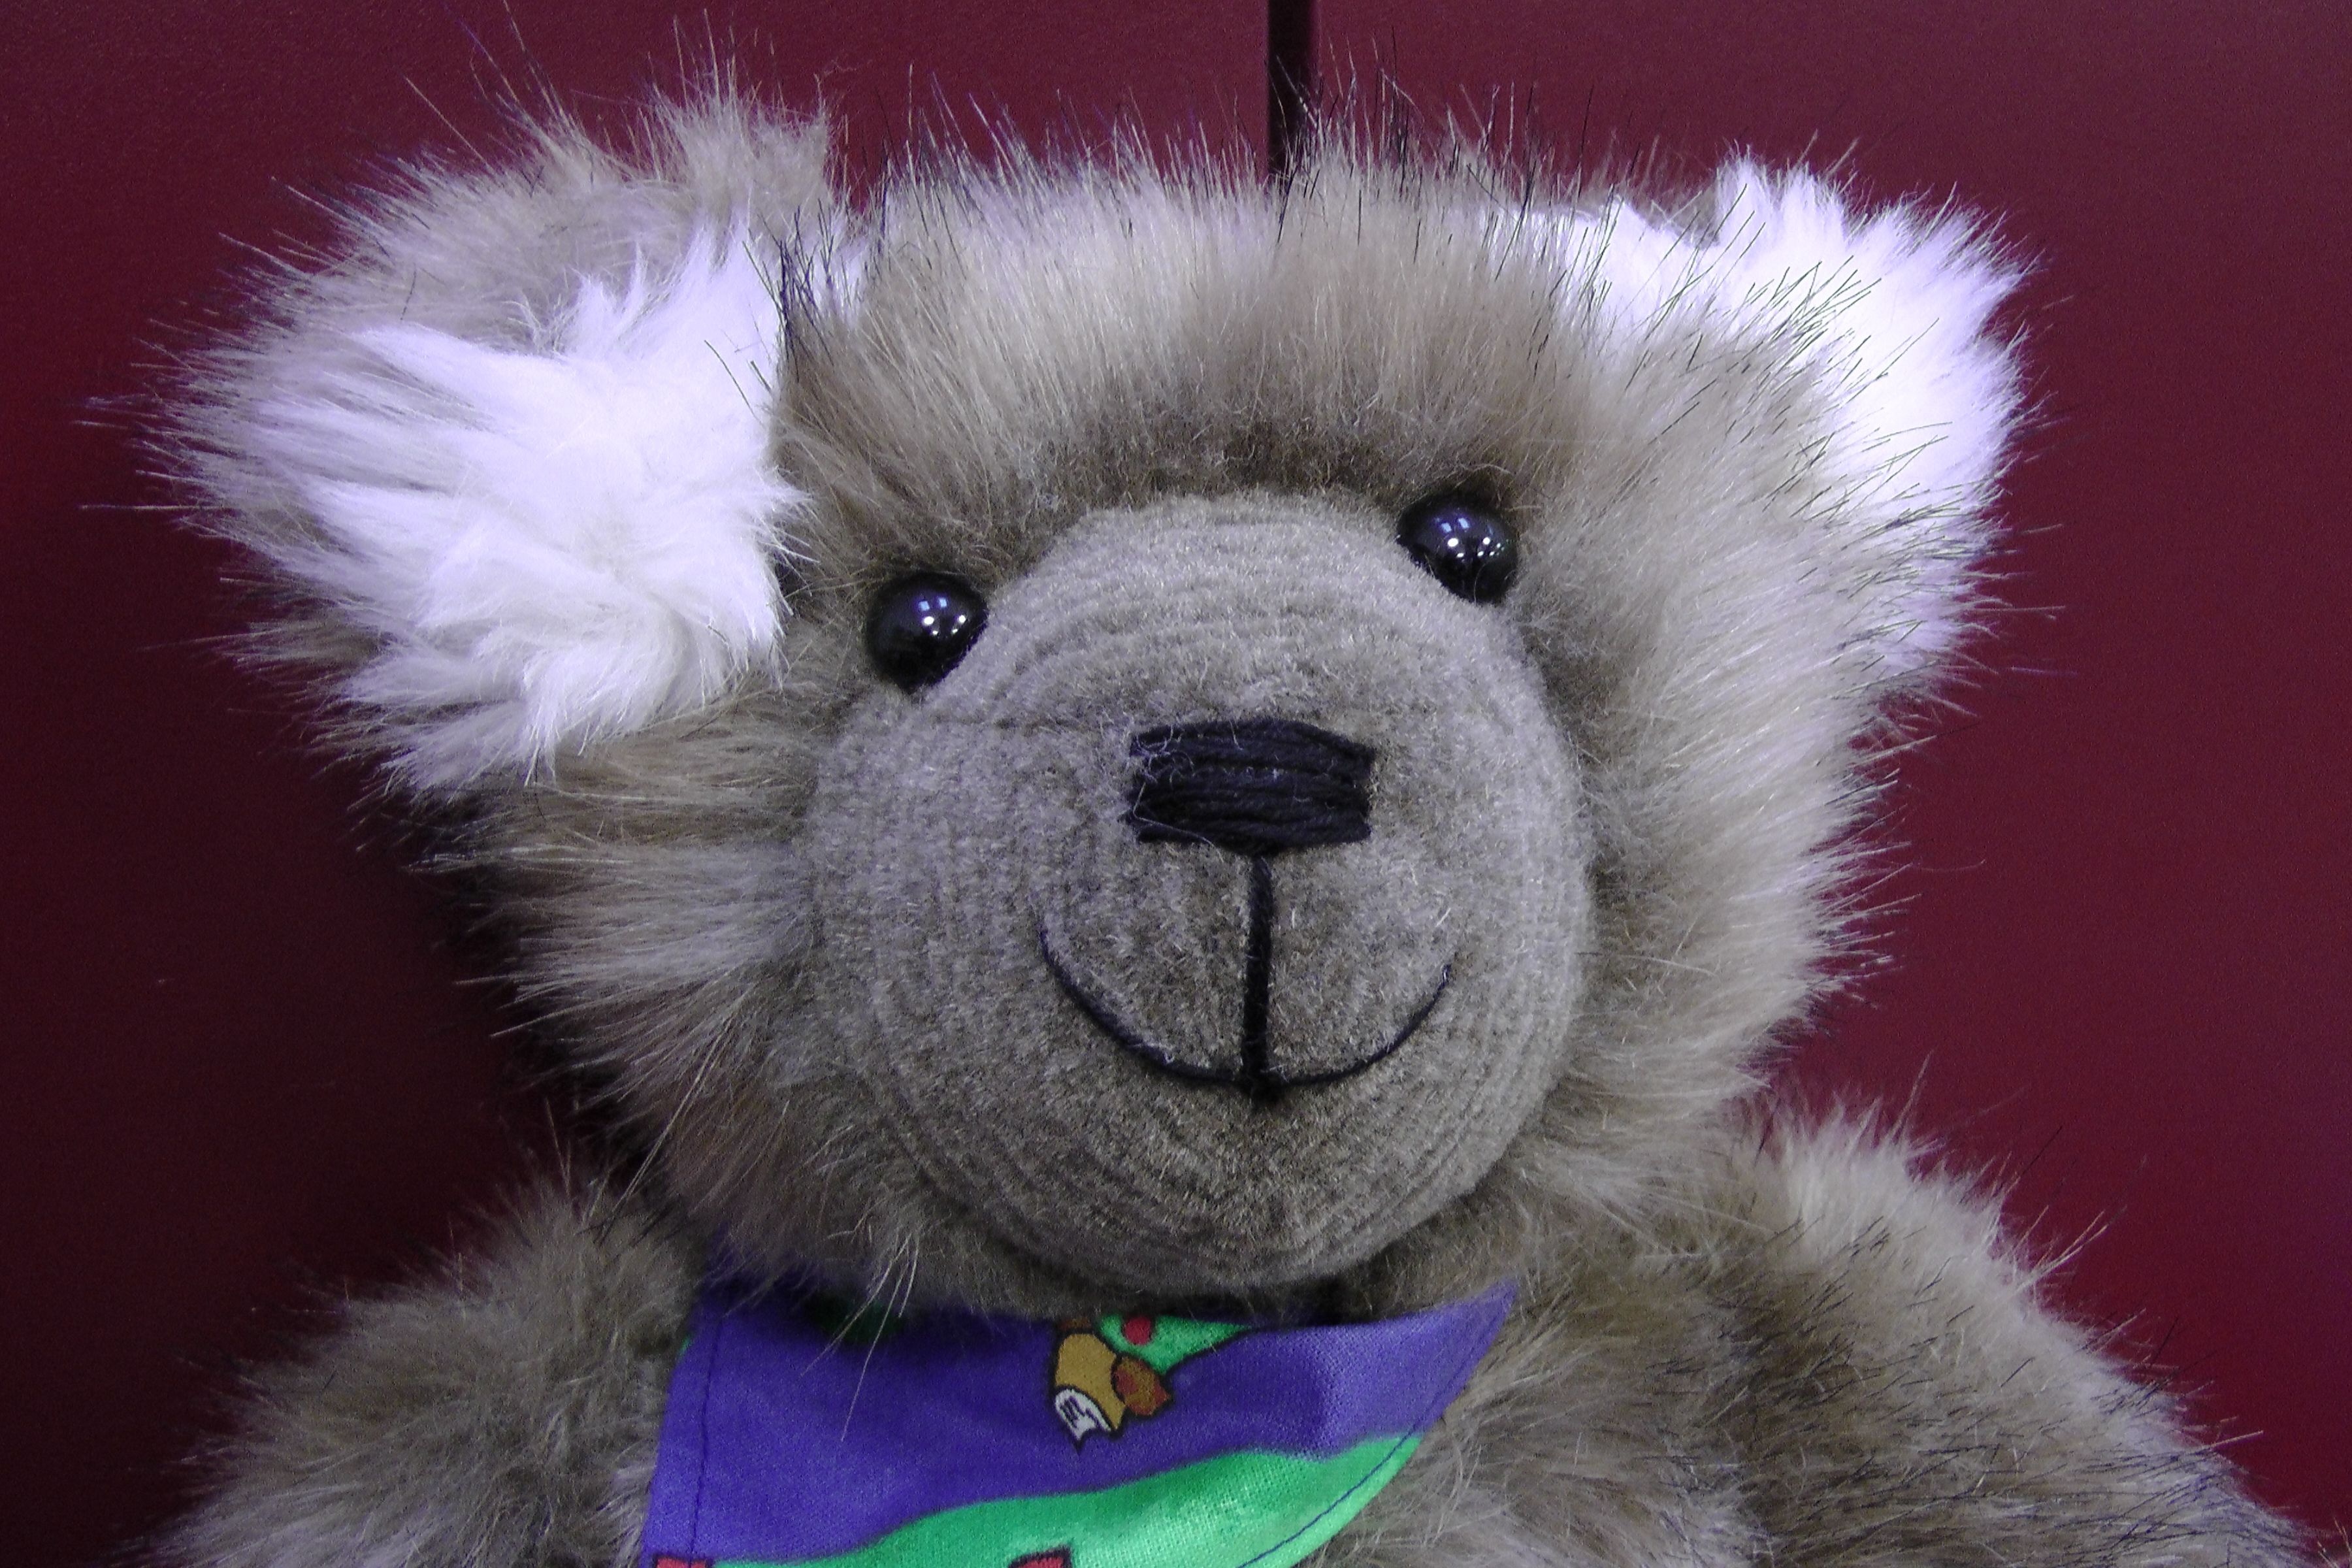
mammal, toy, teddy bear, vertebrate, plush, stuffed animal, koala, marsupial, soft toy, stuffed toy, dog breed group